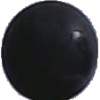
Label: blue_grape